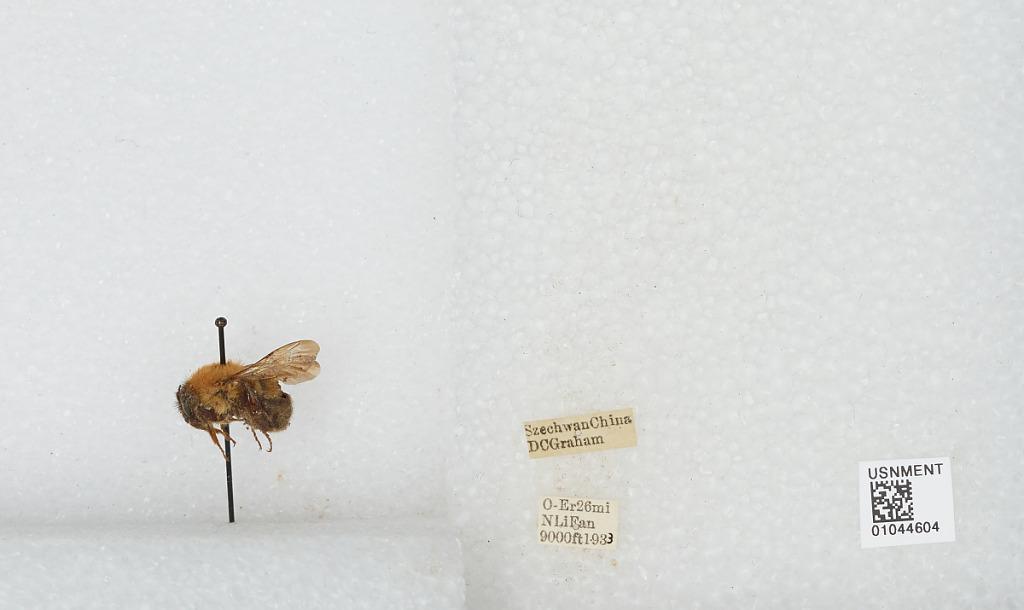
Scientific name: Bombus sp.
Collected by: D. Graham
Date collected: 1933--
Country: China
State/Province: Sichuan
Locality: O-Er 26 mi N Li Fan